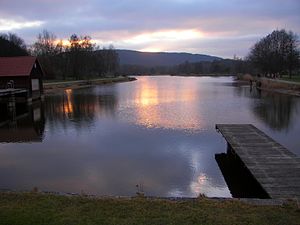
Trebgast / Geografi
Swimming pond of Trebgast in winter
Trebgast er en kommune i Landkreis Kulmbach, Regierungsbezirk Oberfranken i den tyske delstat Bayern. Den er en del af Verwaltungsgemeinschaft Trebgast.